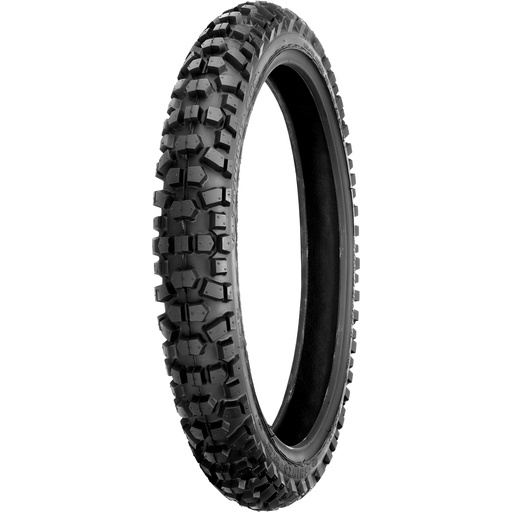
Tire 502 Series Front 70/100 17 40m Bias Tt
The 500/502 combo is designed to work in intermediate to hard terrain conditions. Features: Featuring high carbon compound tread designs Maximizing tread wear and minimize tread knob tear/wear Offering great traction, braking and overall stability for enhanced control Reinforced knobs resist tearing and chucking while providing consistent grip NHS (Not for Highway Service) Fitment: Honda CR80R 1980 Honda CR80R 1981 Honda CR80R 1982 Honda CR80R 1983 Honda CR80R 1984 Honda CR80R 1985 Honda CR80R 1986 Honda CR80R 1987 Honda CR80R 1988 Honda CR80R 1989 Honda CR80R 1990 Honda CR80R 1991 Honda CR80R 1992 Honda CR80R 1993 Honda CR80R 1994 Honda CR80R 1995 Honda CR80R 1996 Honda CR80R 1997 Honda CR80R 1998 Honda CR80R 1999 Honda CR80R 2000 Honda CR80R 2001 Honda CR80R 2002 Honda CR85R 2003 Honda CR85R 2004 Honda CR85R 2005 Honda CR85R 2006 Honda CR85R 2007 Honda CRF125F 2014 Honda CRF125F 2015 Honda CRF125F 2016 Honda CRF125F 2017 Honda CRF125F 2018 Honda CRF150R 2007 Honda CRF150R 2008 Honda CRF150R 2009 Honda CRF150R 2012 Honda CRF150R 2013 Honda CRF150R 2014 Honda CRF150R 2015 Honda CRF150R 2016 Honda CRF150R 2017 Honda CRF150R 2018 Honda CRF80F 2004 Honda CRF80F 2005 Honda CRF80F 2006 Honda CRF80F 2007 Honda CRF80F 2008 Honda CRF80F 2009 Honda CRF80F 2011 Honda CRF80F 2012 Honda CRF80F 2013 Honda XR80R 1985 Honda XR80R 1986 Honda XR80R 1987 Honda XR80R 1988 Honda XR80R 1989 Honda XR80R 1990 Honda XR80R 1991 Honda XR80R 1992 Honda XR80R 1993 Honda XR80R 1994 Honda XR80R 1995 Honda XR80R 1996 Honda XR80R 1997 Honda XR80R 1998 Honda XR80R 1999 Honda XR80R 2000 Honda XR80R 2001 Honda XR80R 2002 Honda XR80R 2003 Husqvarna TC 85 (17/14) 2014 Husqvarna TC 85 (17/14) 2015 Husqvarna TC 85 (17/14) 2016 Husqvarna TC 85 (17/14) 2017 Husqvarna TC 85 (17/14) 2018 Kawasaki KLX125 2003 Kawasaki KLX125 2004 Kawasaki KLX125 2005 Kawasaki KLX125 2006 Kawasaki KLX140 2008 Kawasaki KLX140 2009 Kawasaki KLX140 2011 Kawasaki KLX140 2012 Kawasaki KLX140 2013 Kawasaki KLX140 2014 Kawasaki KLX140 2015 Kawasaki KLX140 2016 Kawasaki KLX140 2017 Kawasaki KLX140 2018 Kawasaki KX80 1979 Kawasaki KX80 1980 Kawasaki KX80 1981 Kawasaki KX80 1982 Kawasaki KX80 1983 Kawasaki KX80 1984 Kawasaki KX80 1985 Kawasaki KX80 1986 Kawasaki KX80 1987 Kawasaki KX80 1988 Kawasaki KX80 1989 Kawasaki KX80 1990 Kawasaki KX80 1991 Kawasaki KX80 1992 Kawasaki KX80 1993 Kawasaki KX80 1994 Kawasaki KX80 1995 Kawasaki KX80 1996 Kawasaki KX80 1997 Kawasaki KX80 1998 Kawasaki KX80 1999 Kawasaki KX80 2000 Kawasaki KX85 2001 Kawasaki KX85 2002 Kawasaki KX85 2003 Kawasaki KX85 2004 Kawasaki KX85 2005 Kawasaki KX85 2006 Kawasaki KX85 2007 Kawasaki KX85 2008 Kawasaki KX85 2009 Kawasaki KX85 2010 Kawasaki KX85 2011 Kawasaki KX85 2012 Kawasaki KX85 2013 Kawasaki KX85 2014 Kawasaki KX85 2015 Kawasaki KX85 2016 Kawasaki KX85 2017 Kawasaki KX85 2018 KTM 85 SX (17/14) 2003 KTM 85 SX (17/14) 2004 KTM 85 SX (17/14) 2005 KTM 85 SX (17/14) 2006 KTM 85 SX (17/14) 2007 KTM 85 SX (17/14) 2008 KTM 85 SX (17/14) 2009 KTM 85 SX (17/14) 2010 KTM 85 SX (17/14) 2011 KTM 85 SX (17/14) 2012 KTM 85 SX (17/14) 2013 KTM 85 SX (17/14) 2014 KTM 85 SX (17/14) 2015 KTM 85 SX (17/14) 2016 KTM 85 SX (17/14) 2017 KTM 85 SX (17/14) 2018 KTM 85 SXS 2012 KTM 85 SXS 2013 KTM 85 SXS 2014 KTM 85 SXS 2015 KTM 85 XC 2008 KTM 85 XC 2009 Suzuki DR-Z125 2003 Suzuki DR-Z125 2004 Suzuki DR-Z125 2005 Suzuki DR-Z125 2006 Suzuki DR-Z125 2007 Suzuki DR-Z125 2008 Suzuki DR-Z125 2009 Suzuki DR-Z125 2012 Suzuki DR-Z125 2013 Suzuki RM80 1977 Suzuki RM80 1978 Suzuki RM80 1979 Suzuki RM80 1980 Suzuki RM80 1981 Suzuki RM80 1982 Suzuki RM80 1983 Suzuki RM80 1984 Suzuki RM80 1985 Suzuki RM80 1986 Suzuki RM80 1987 Suzuki RM80 1988 Suzuki RM80 1989 Suzuki RM80 1990 Suzuki RM80 1991 Suzuki RM80 1992 Suzuki RM80 1993 Suzuki RM80 1994 Suzuki RM80 1995 Suzuki RM80 1996 Suzuki RM80 1997 Suzuki RM80 1998 Suzuki RM80 1999 Suzuki RM80 2000 Suzuki RM80 2001 Suzuki RM85 2002 Suzuki RM85 2003 Suzuki RM85 2004 Suzuki RM85 2005 Suzuki RM85 2006 Suzuki RM85 2007 Suzuki RM85 2008 Suzuki RM85 2009 Suzuki RM85 2012 Suzuki RM85 2015 Suzuki RM85 2016 Suzuki RM85 2017 Suzuki RM85 2018 TM MX 100 Junior 2017 TM MX 100 Junior 2018 TM MX 80 Junior (17/14) 2017 TM MX 80 Junior (17/14) 2018 TM MX 85 Junior (17/14) 2017 TM MX 85 Junior (17/14) 2018 Yamaha TT-R125 2000 Yamaha TT-R125 2001 Yamaha TT-R125 2002 Yamaha TT-R125 2003 Yamaha TT-R125E 2003 Yamaha TT-R125E 2004 Yamaha TT-R125E 2005 Yamaha TT-R125E 2006 Yamaha TT-R125E 2007 Yamaha TT-R125E 2008 Yamaha TT-R125E 2009 Yamaha YZ80 1974 Yamaha YZ80 1975 Yamaha YZ80 1976 Yamaha YZ80 1977 Yamaha YZ80 1978 Yamaha YZ80 1979 Yamaha YZ80 1980 Yamaha YZ80 1981 Yamaha YZ80 1982 Yamaha YZ80 1983 Yamaha YZ80 1984 Yamaha YZ80 1985 Yamaha YZ80 1986 Yamaha YZ80 1987 Yamaha YZ80 1988 Yamaha YZ80 1989 Yamaha YZ80 1990 Yamaha YZ80 1991 Yamaha YZ80 1992 Yamaha YZ80 1993 Yamaha YZ80 1994 Yamaha YZ80 1995 Yamaha YZ80 1996 Yamaha YZ80 1997 Yamaha YZ80 1998 Yamaha YZ80 1999 Yamaha YZ80 2000 Yamaha YZ80 2001 Yamaha YZ85 2002 Yamaha YZ85 2003 Yamaha YZ85 2004 Yamaha YZ85 2005 Yamaha YZ85 2006 Yamaha YZ85 2007 Yamaha YZ85 2008 Yamaha YZ85 2009 Yamaha YZ85 2010 Yamaha YZ85 2011 Yamaha YZ85 2012 Yamaha YZ85 2013 Yamaha YZ85 2014 Yamaha YZ85 2015 Yamaha YZ85 2016 Yamaha YZ85 2017 Yamaha YZ85 2018 table.productattributes, .productattributes td { border-bottom: 1px solid #ddd; border-collapse: collapse; padding: 2px; text-align: left; }
Brand: SHINKO
Category: Vehicles & Parts > Vehicle Parts & Accessories > Motor Vehicle Parts > Motor Vehicle Wheel Systems > Motor Vehicle Tires > Motorcycle Tires